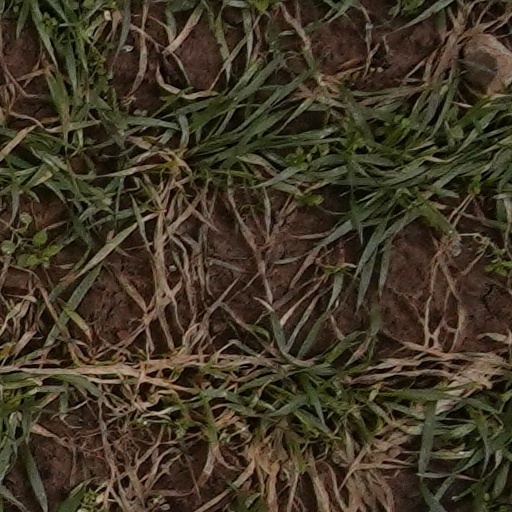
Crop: wheat